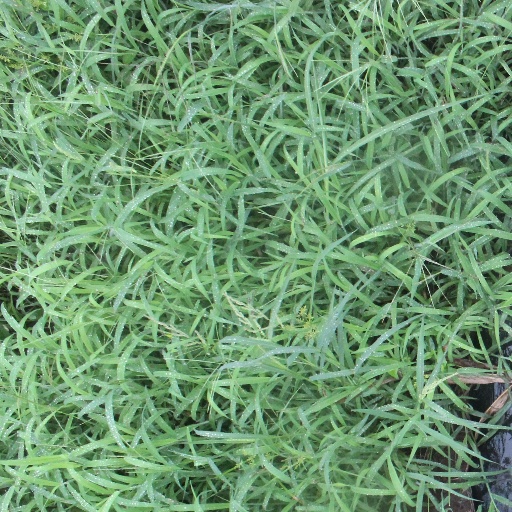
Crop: sorghum